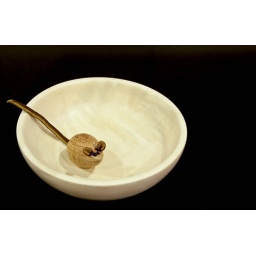
wooden mouse in holly bowl